Alphonse Favier

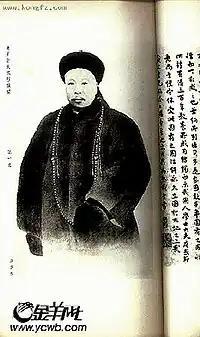
Yuan Chang (1846–1900)

In February 1901, while on furlough in France, Favier heard that he was being accused of looting. The 10 February 1901 edition of "The New York Times" reported accusations against Favier by "the family of Lu-Sen (Chinese Minister of Foreign Affairs executed by the Empress Dowager because he would not sanction the anti-foreign movement), that the Archbishop had looted their house of money and valuables aggregating in value a million taels the day after the siege was raised."